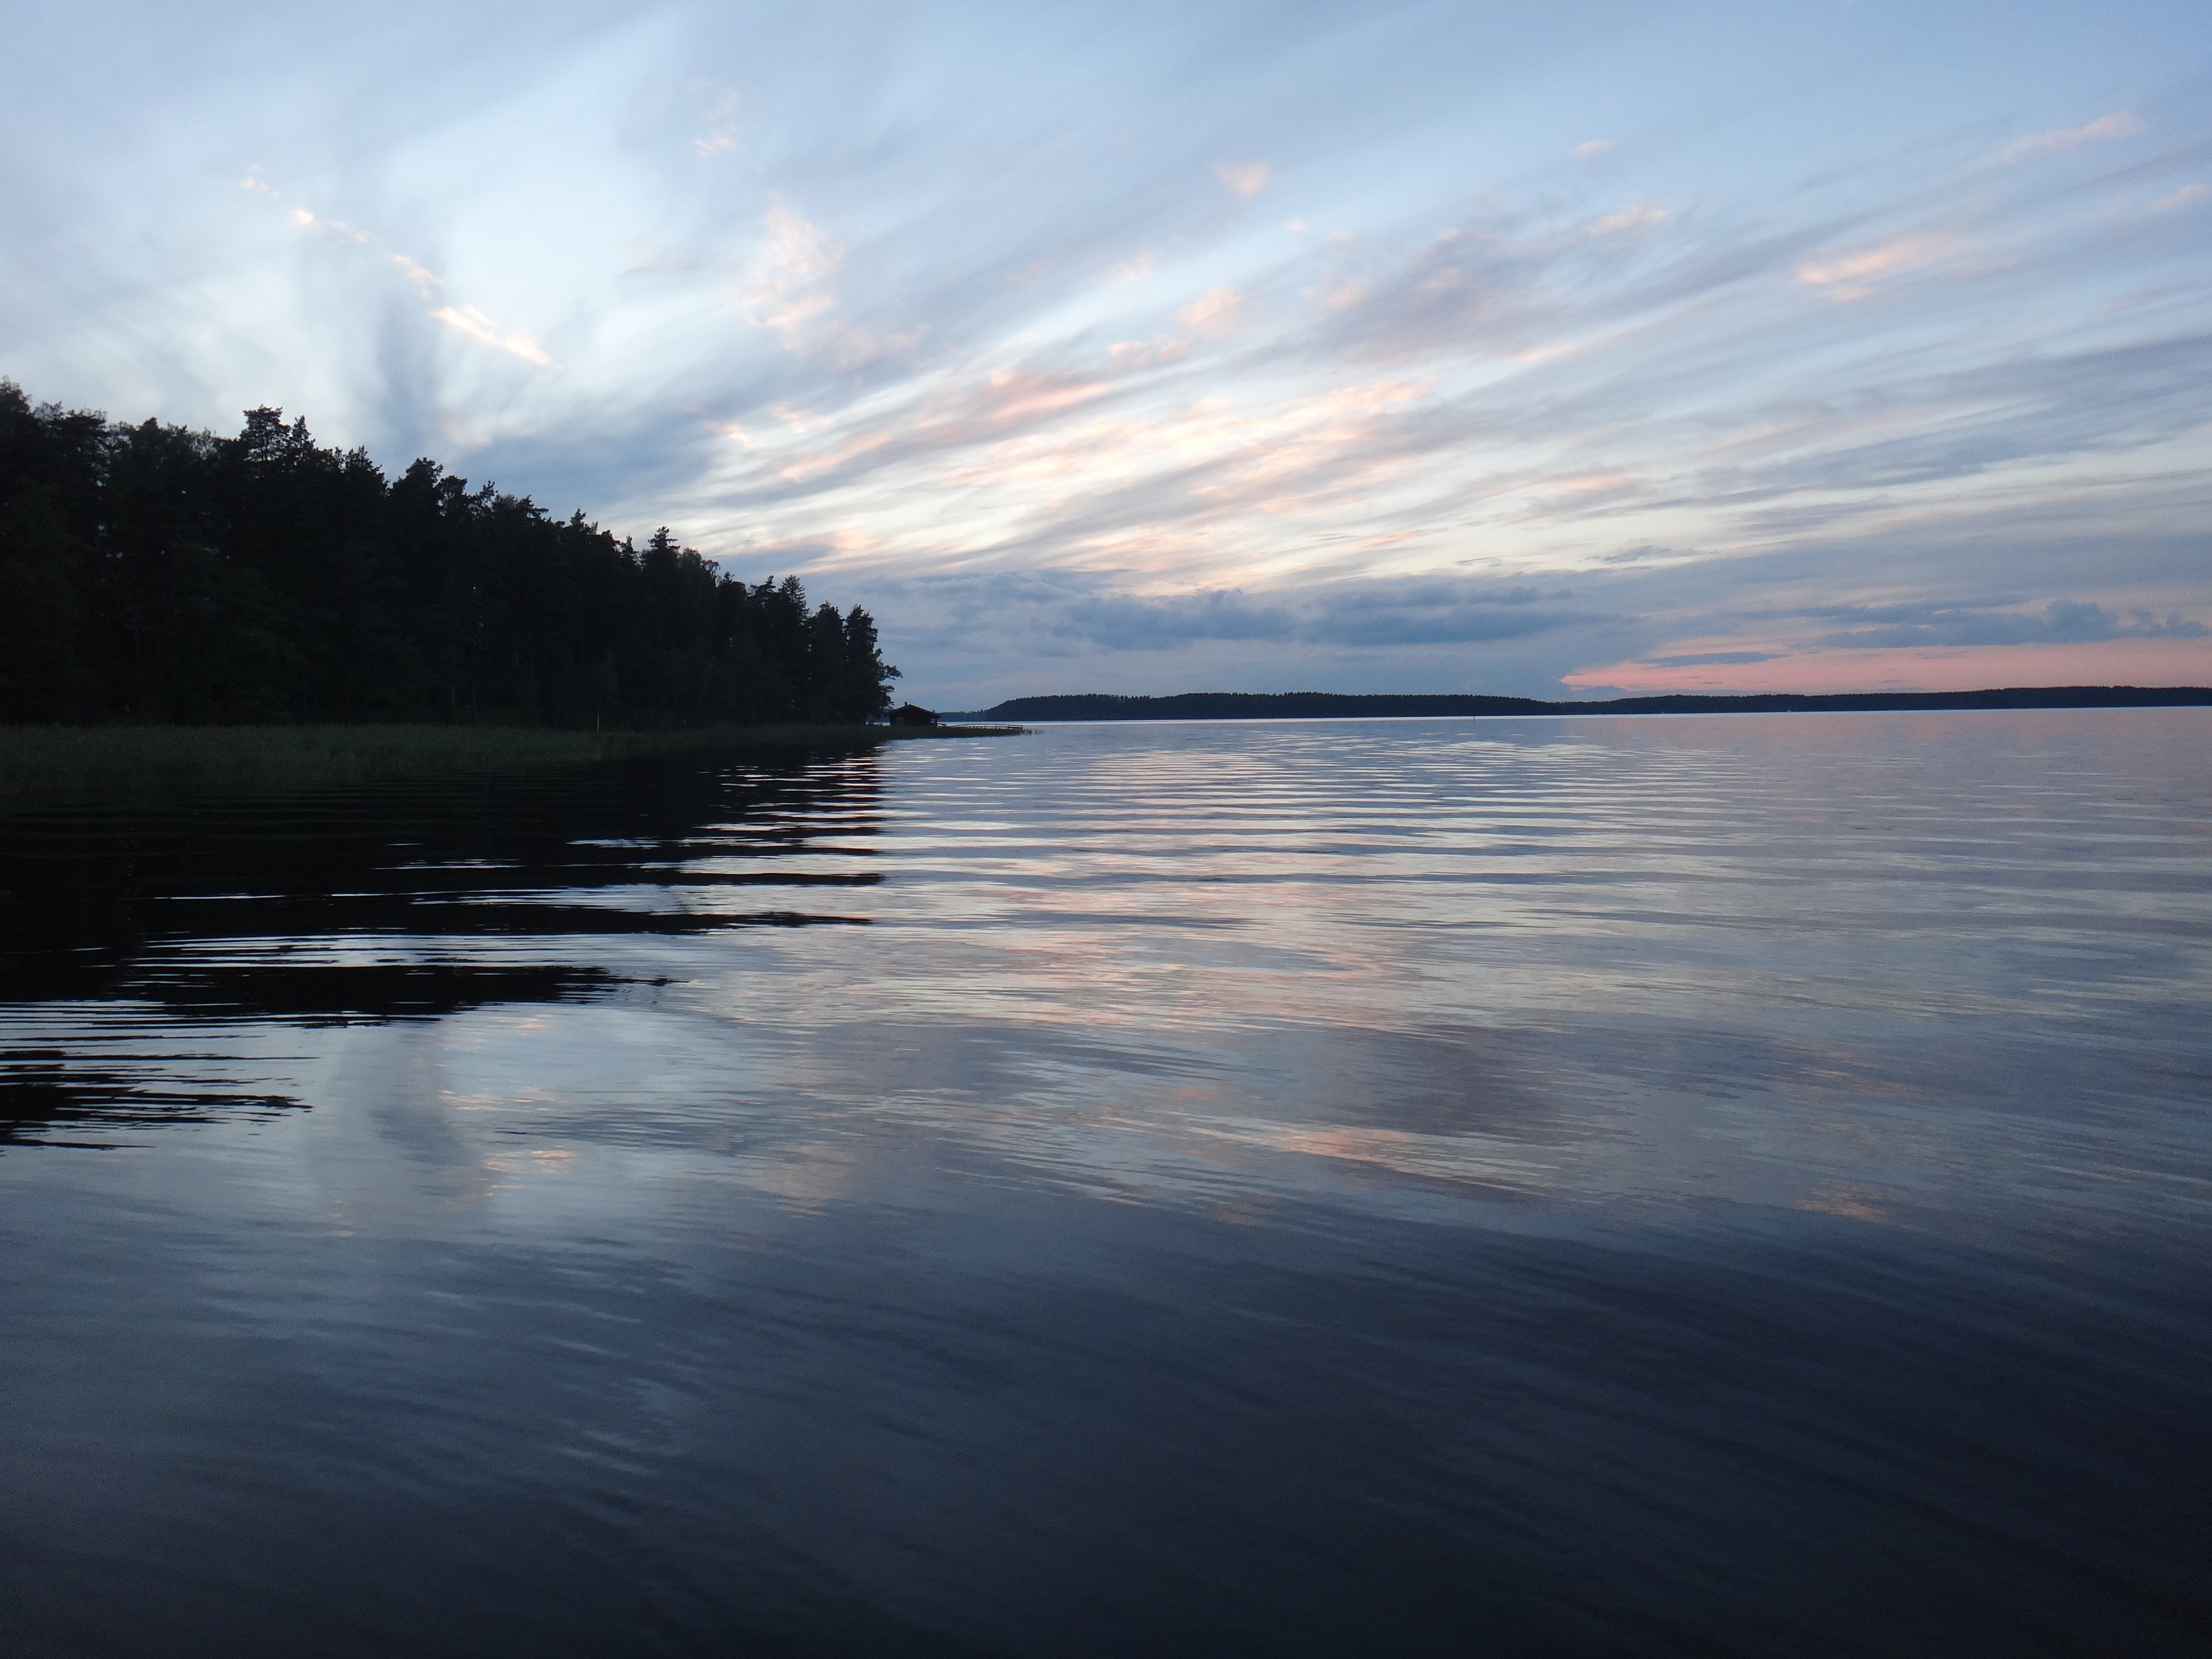
sea, water, horizon, cloud, sky, sunrise, sunset, boat, sunlight, morning, shore, lake, dawn, river, summer, dusk, evening, reflection, vehicle, bay, reservoir, body of water, finland, loch